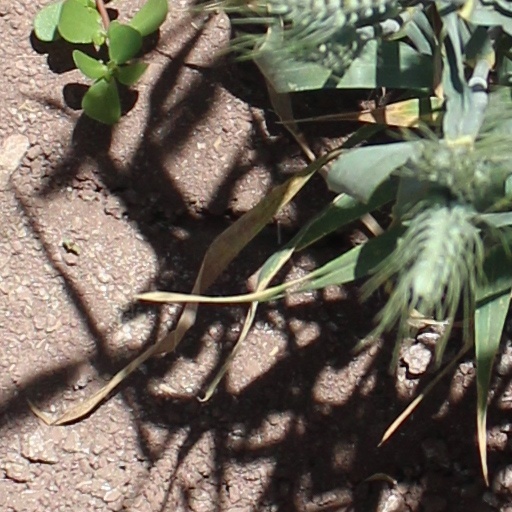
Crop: wheat